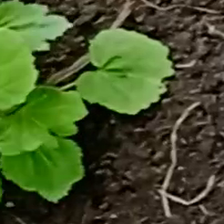
Weed species: Little_Mallow(Malva parviflora)